Chantilly Racecourse

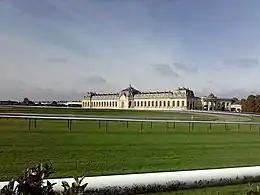
"Grandes Écuries" at Chantilly Racecourse

Chantilly Racecourse (In French: "Hippodrome de Chantilly") is a Thoroughbred turf racecourse for flat racing in Chantilly, Oise, France, about north of the centre of the city of Paris.